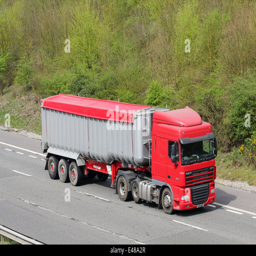
an unmarked articulated truck traveling along the motorway